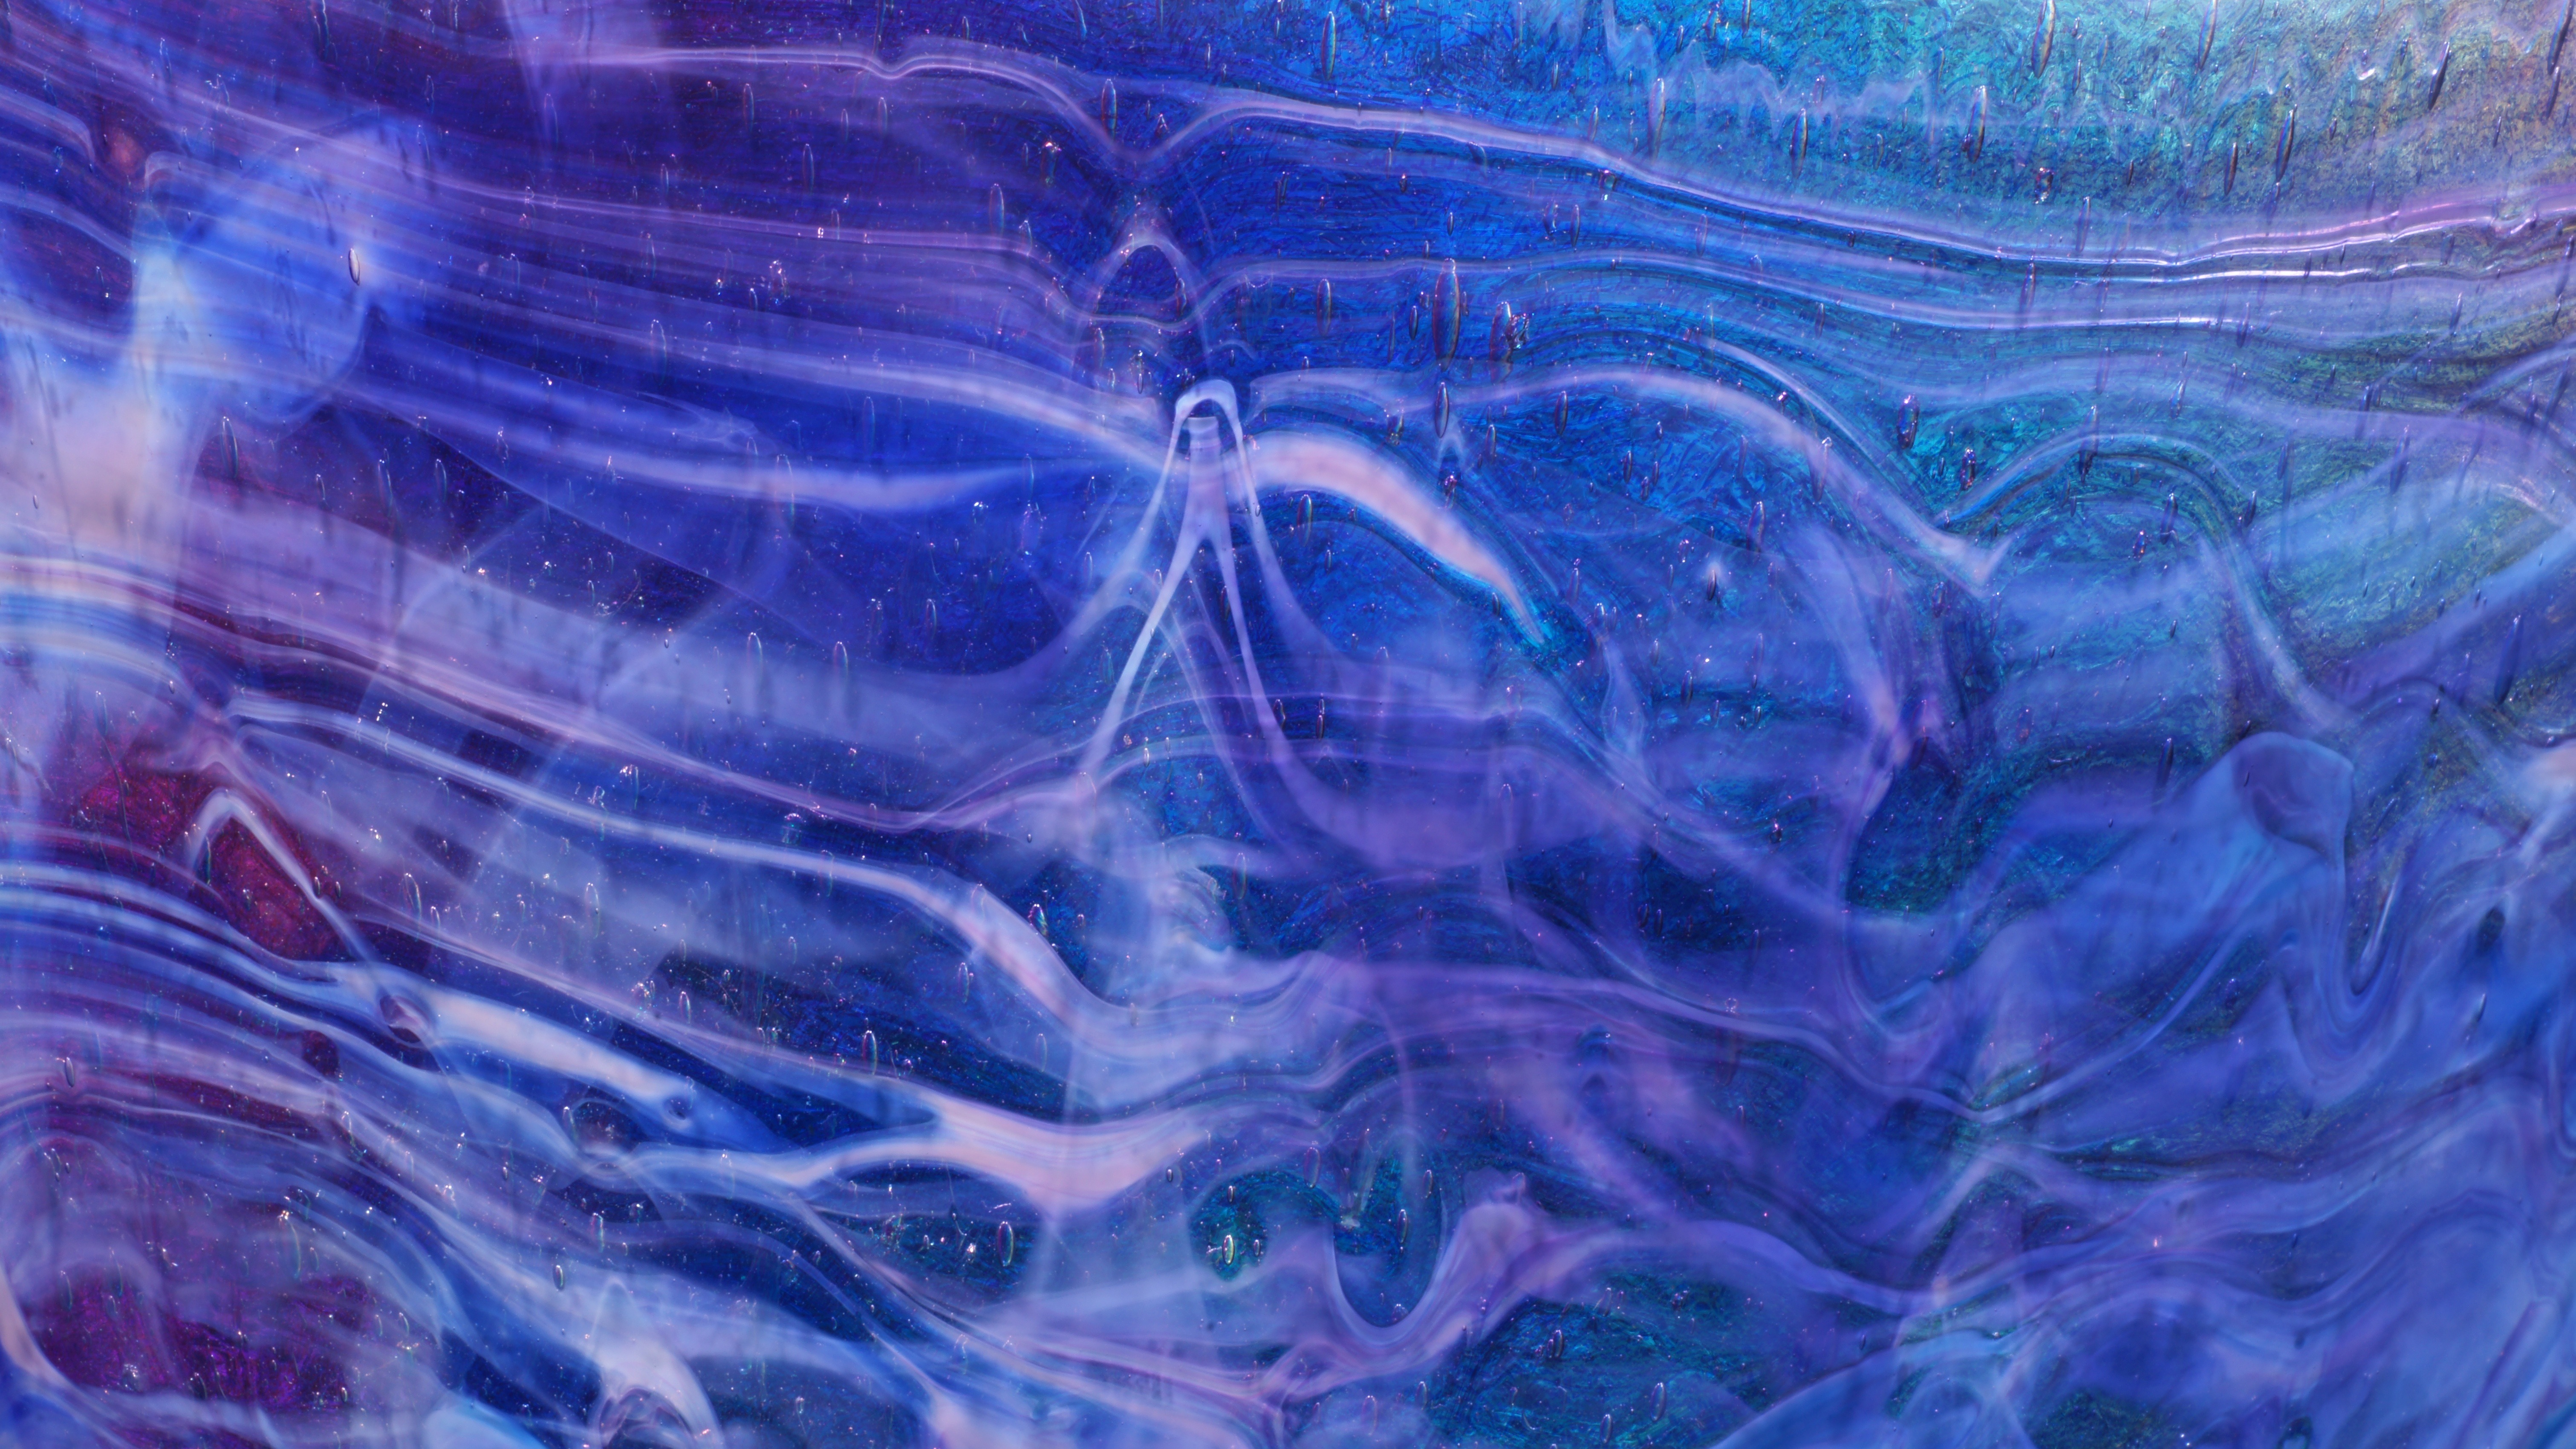
texture, wave, glass, color, macro, blue, material, painting, art, background, modern art, glass art, acrylic paint, fractal art, fusingglas